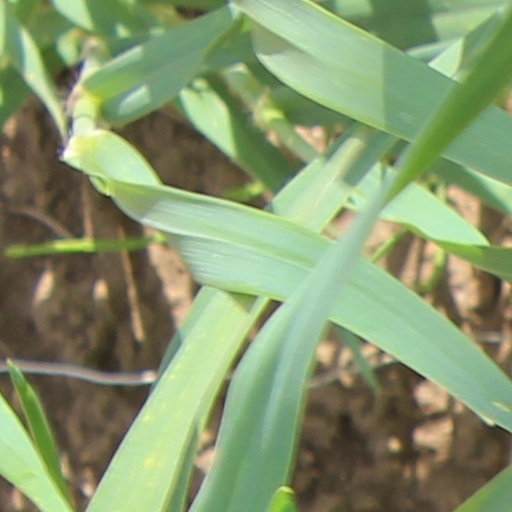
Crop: wheat